Carmen Beuchat

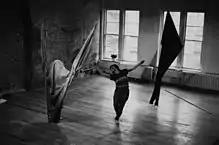
Two Not One (1975)

In Chile she is recognized as the originator of contact improvisation and other postmodern dance techniques. In the midst of the military dictatorship, during her trips to Chile in 1977 and 1985, she conducted dance workshops promoting an aesthetic transformation in the local scene, promoting a philosophy of democratization around the body in movement.